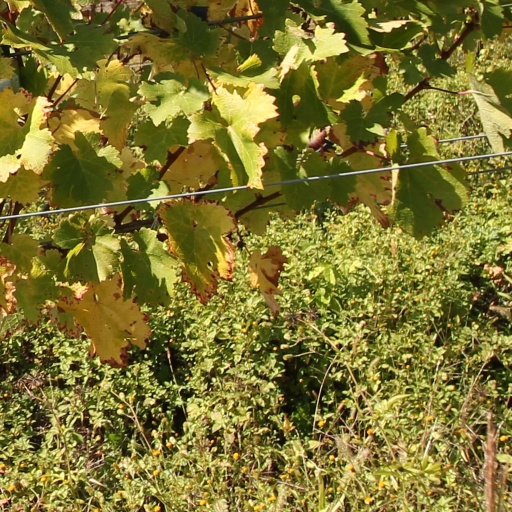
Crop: grape